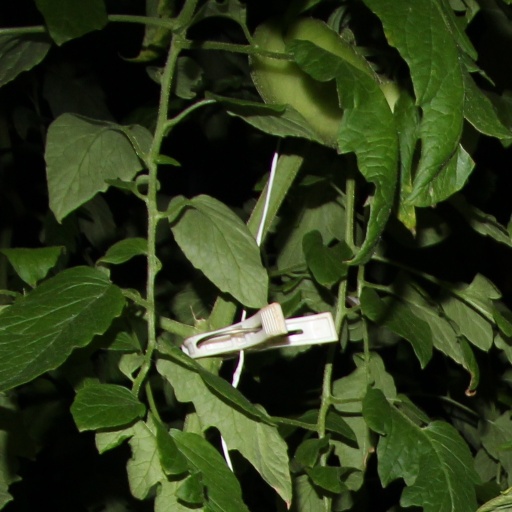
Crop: tomato